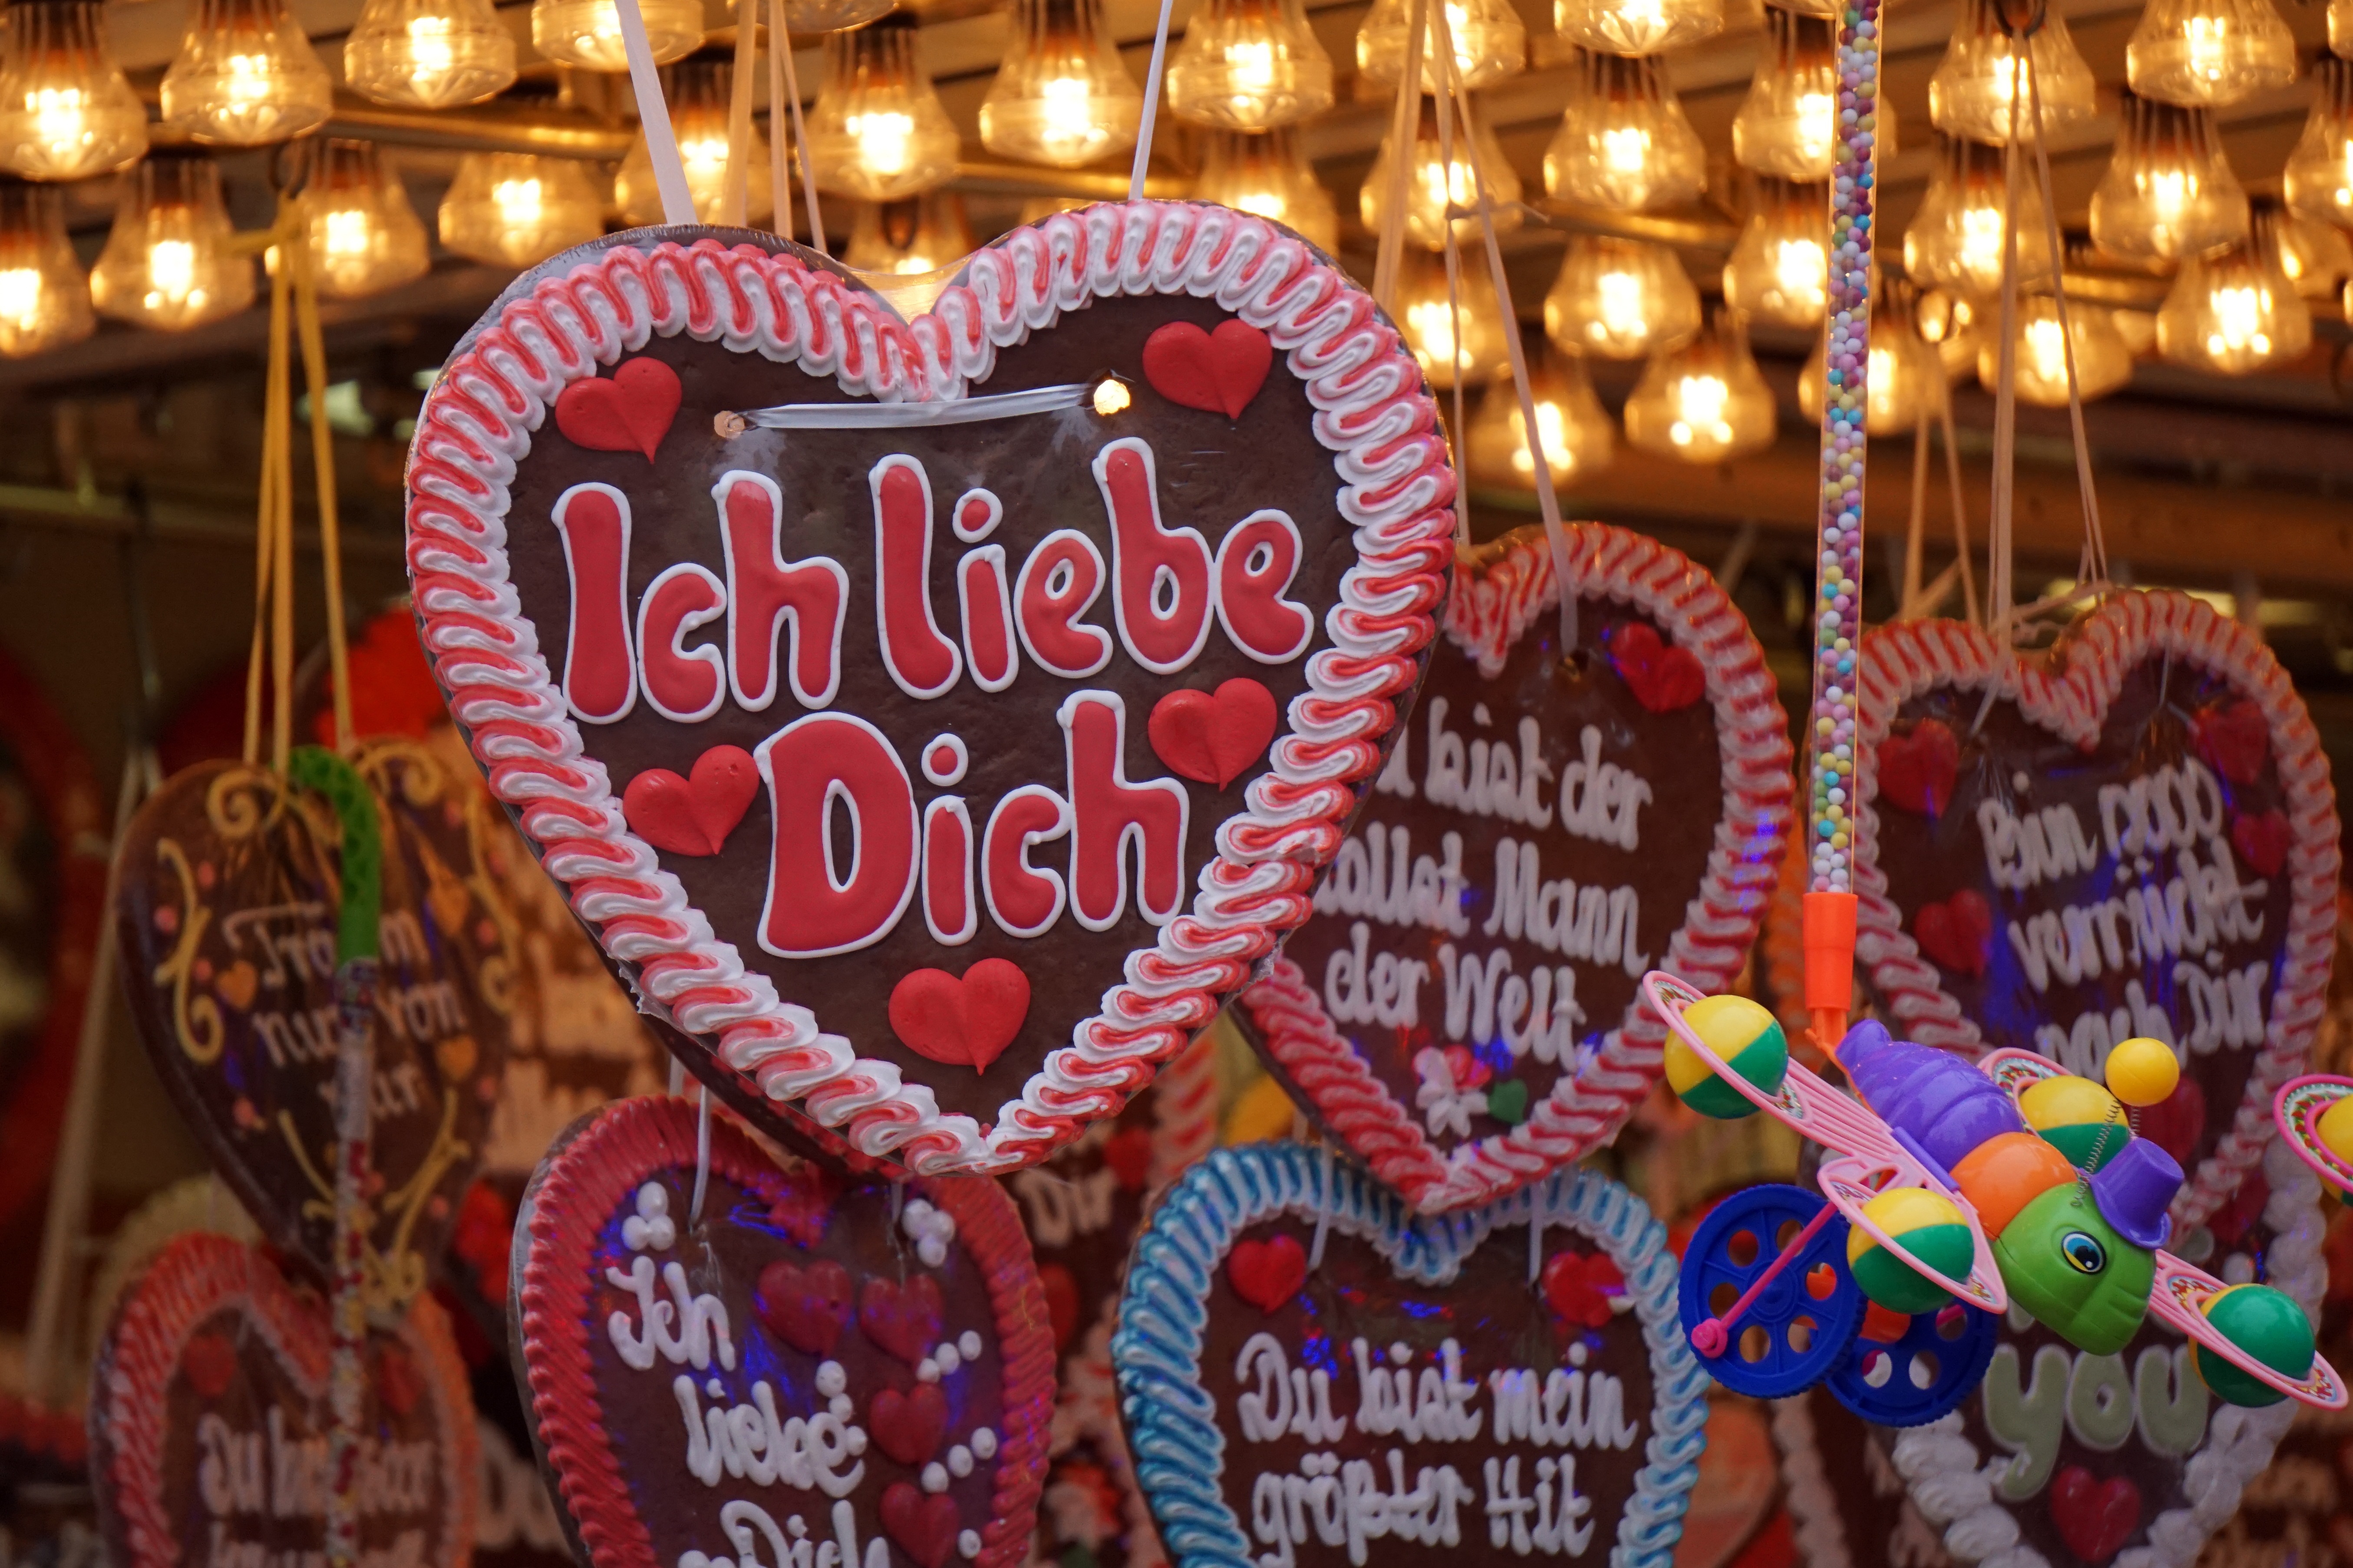
sweet, love, heart, romance, colorful, eat, fairground, festival, fun, event, tradition, fair, gingerbread, pleasure, folk festival, i love you, year market, gingerbread heart, sommerfest, chinese new year